California State Route 46

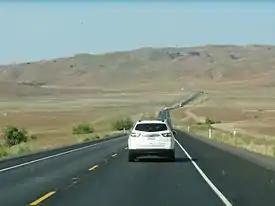
Descending into Cholame westbound on SR 46. The Cholame Hills are visible in the distance.

Once it enters the San Joaquin Valley, SR 46, known as the Paso Robles Highway, follows an almost perfectly straight eastward alignment, crossing SR 33 at Blackwells Corner, passing through the Lost Hills Oil Field, and intersecting I-5 about past Lost Hills and the crossing of the California Aqueduct. SR 46 then passes through the Semitropic Oil Field about west of Wasco. SR 46 and SR 43 overlap for a short distance in the city of Wasco, and then SR 46 passes over Calloway Canal and Friant Canal before it ends at SR 99 in Famoso. The county-maintained Famoso Road continues east across SR 65 and into the Sierra Nevada foothills.